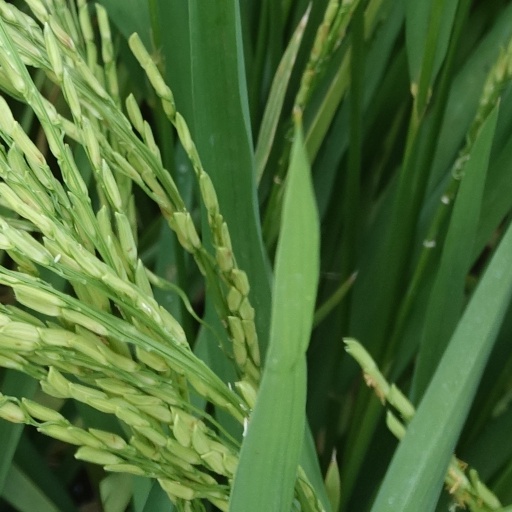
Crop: rice